Bullet Club

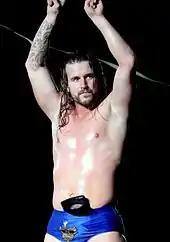
Adam Cole, who brought the Ring of Honor (ROH) World Championship to the stable

Before summer, several members of the Bullet Club won titles, like the Young Bucks winning the IWGP Jr. Tag team Titles, Guerrillas of Destiny winning the IWGP Tag Team Titles and Omega winning the Intercontinental title. However, the biggest accomplishment was Omega winning the 2016 G1 Climax, becoming the third wrestler to win the tournament in his first attempt as well as the first non-Japanese wrestler in history to win the tournament. During the following month, Captain New Japan and Cody joined Bullet Club. Captain changed his character to "Bone Soldier". The name came from Bullet Club's original shirt, which featured a character named Bone Soldier. In addition, the term had previously also been used as a nickname for members of Bullet Club. Also, The Young Bucks won the ROH World Tag Team Championship for the second time and Guerrillas of Destiny regained the IWGP Tag Team Championship, but Adam Cole lost the ROH World Championship.